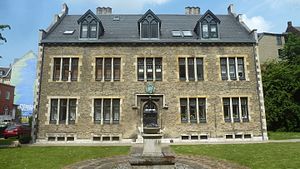
Suhrs Friboliger
Suhrs Friboliger.
Suhrs Friboliger, beliggende Valdemarsgade 5, 7 og 9 i København, er oprettet af etatsråd Ole Bernt Suhr og hustru Ida Marie Suhr født Becher ved testamente af 27. april 1874 og trådte i virksomhed i oktober 1877. Anlægget består af 12 friboliger for trængende grosserere og grossererenker.